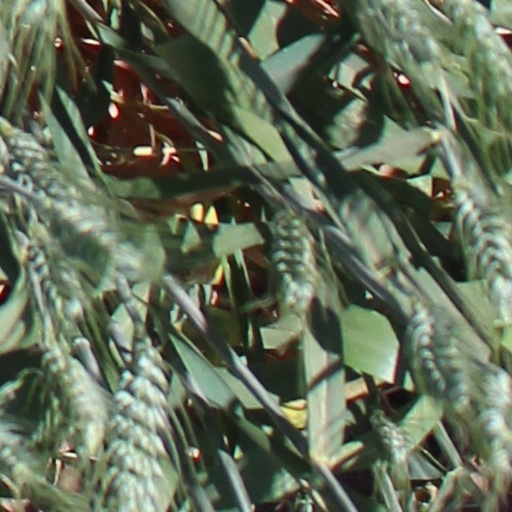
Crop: wheat